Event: Nepal Earthquake
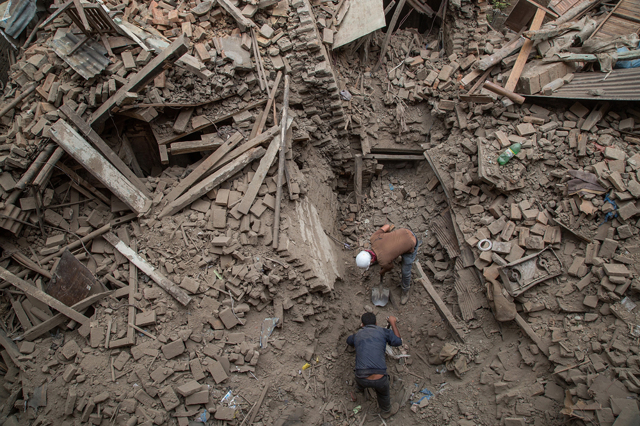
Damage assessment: damage